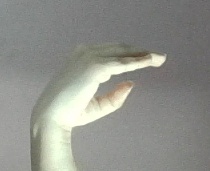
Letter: jeem